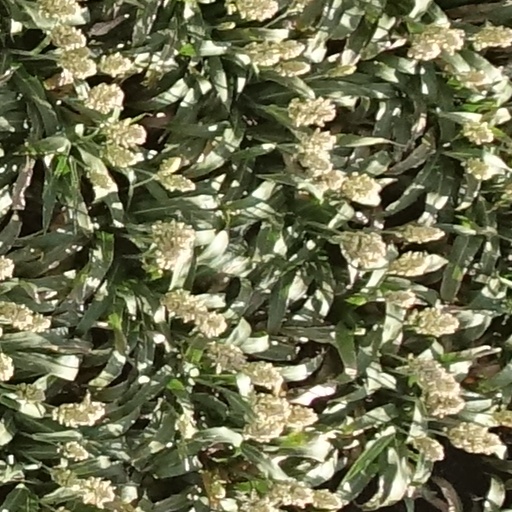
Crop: sorghum